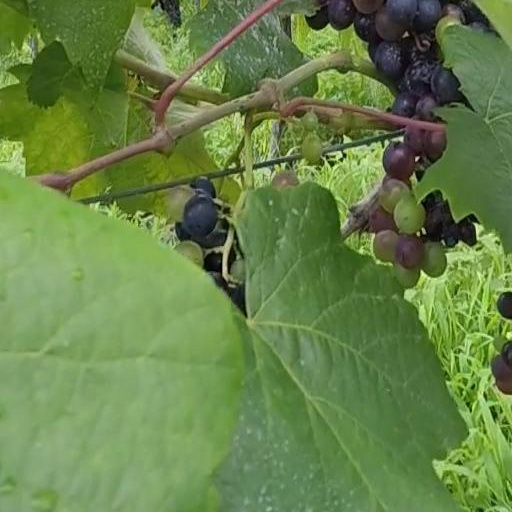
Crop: grape